Diffusion tube

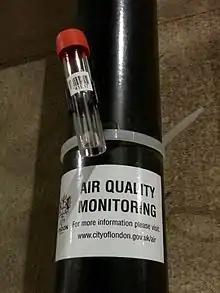
A typical diffusion tube attached, by a cable tie, to a drainpipe. The bottom end is open to the atmosphere. Pollution is captured by a chemical inside the red cap at the top.

A diffusion tube consists of a small, hollow, usually transparent, acrylic or polypropylene plastic tube, roughly 70mm long, with a cap at each end. One of the caps (coloured white) is either completely removed to activate the tube (in the case of nitrogen dioxide sampling) or contains a filter allowing in just the gas being studied. The other cap (a different colour) contains metal mesh discs coated with a chemical reagent that absorbs the gas being studied as it enters the tube. Tubes that work this way are also known as Palmes tubes after their inventor, American chemist Edward Palmes, who described using such a tube as a personal air quality sensor in 1976.